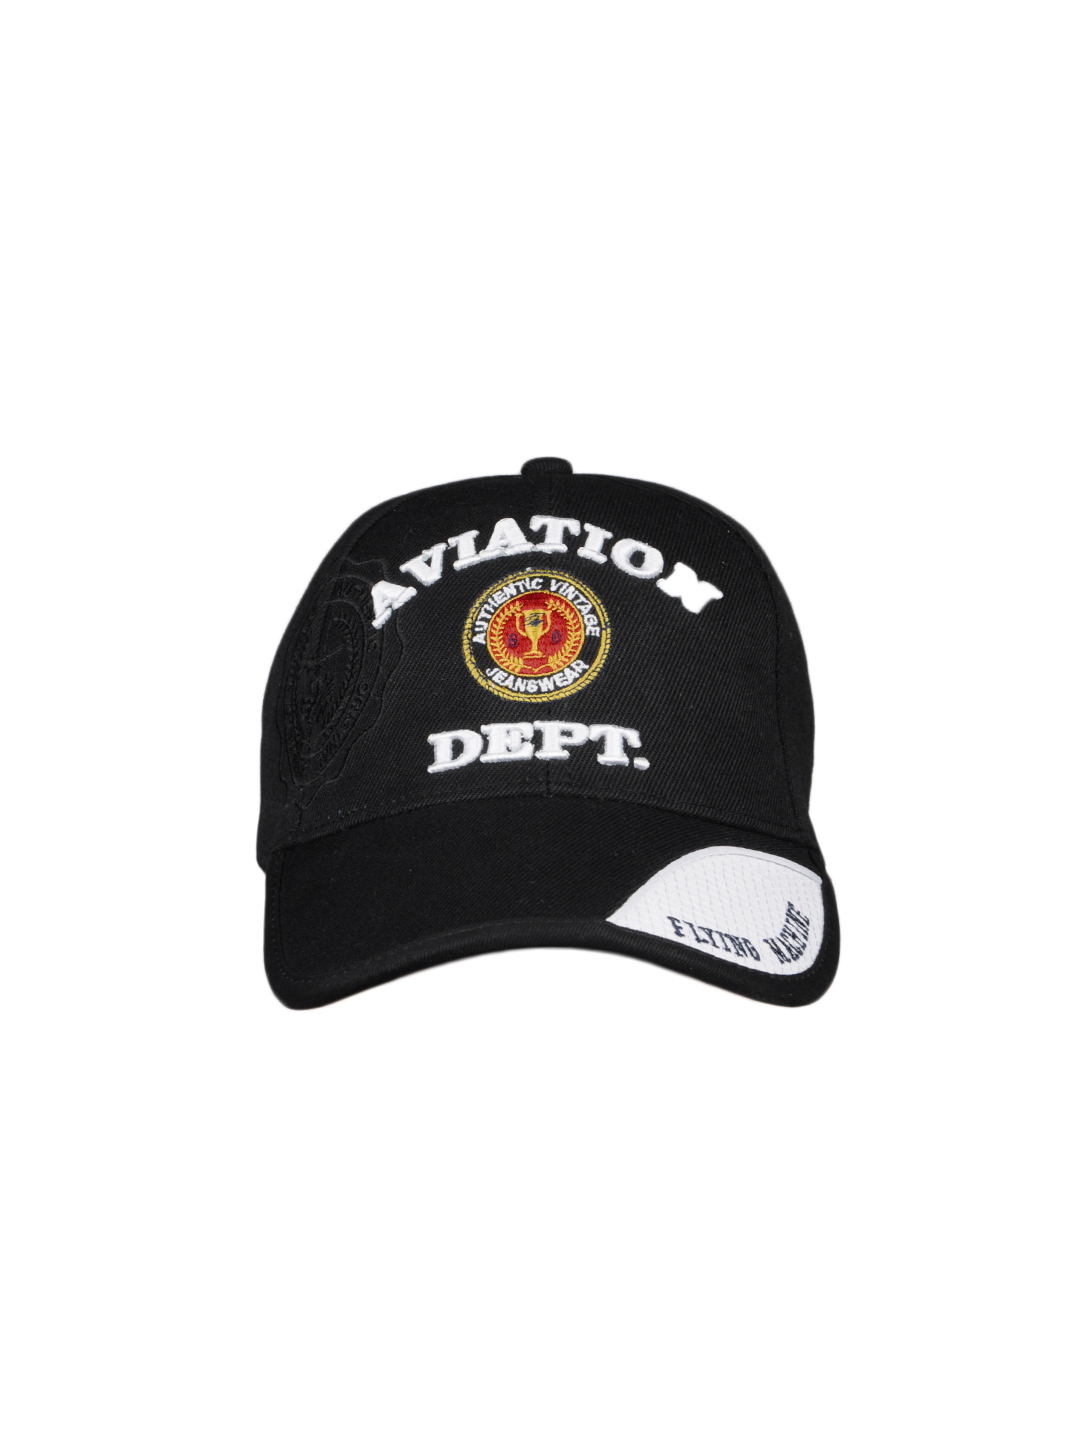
Flying Machine Men Black Cap
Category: Accessories / Headwear / Caps
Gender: Men
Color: Black
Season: Summer 2012
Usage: Casual